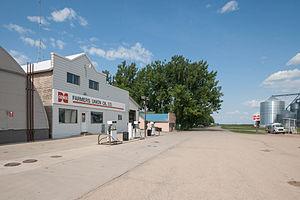
Embden est une census-designated place située dans le comté de Cass, dans l’État du Dakota du Nord, aux États-Unis. Sa population s’élevait à 59 habitants lors du recensement de 2010.